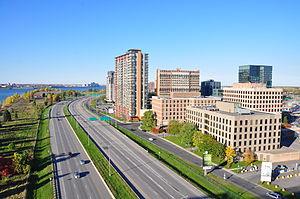
La Rive-Sud correspond à la banlieue « sud » de la Région métropolitaine de Montréal.
La Montérégie est une région administrative du Québec délimitée à l'ouest par la région de Montréal et à l'est par les régions de l'Estrie et du Centre-du-Québec. Elle s'étend du fleuve Saint-Laurent jusqu'à la frontière avec les États-Unis. Son nom vient des collines montérégiennes, presque toutes situées sur son territoire. La Montérégie se compose de 15 municipalités régionales de comté, de 177 municipalités locales et 2 réserves indiennes.
Longueuil est une ville du Québec, au Canada, située sur la rive sud du fleuve Saint-Laurent, face à Montréal. Elle forme le cœur de l'agglomération de Longueuil, le secteur le plus urbanisé de la région de la Montérégie et de la banlieue sud de Montréal.